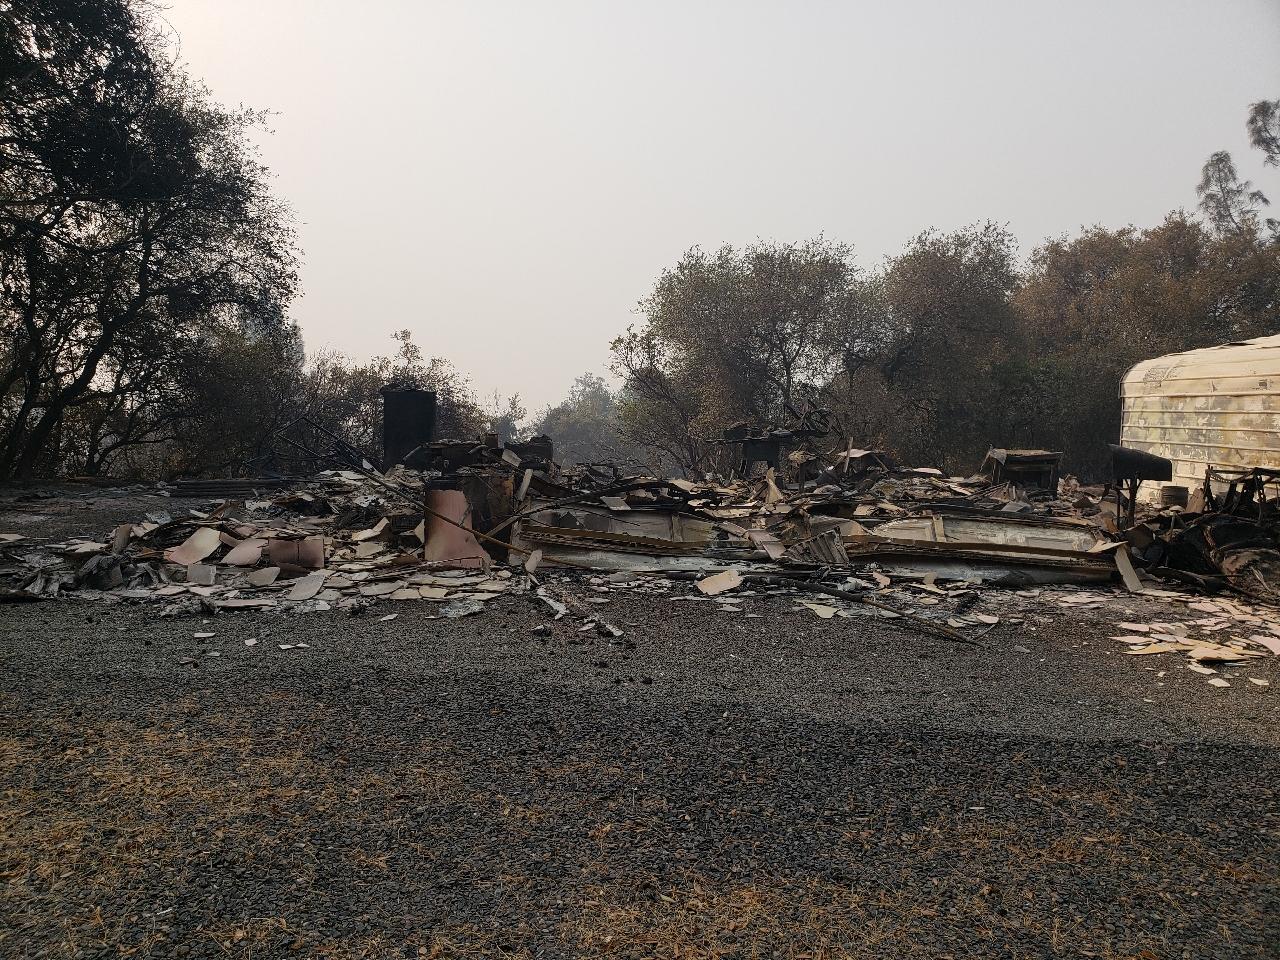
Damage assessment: destroyed